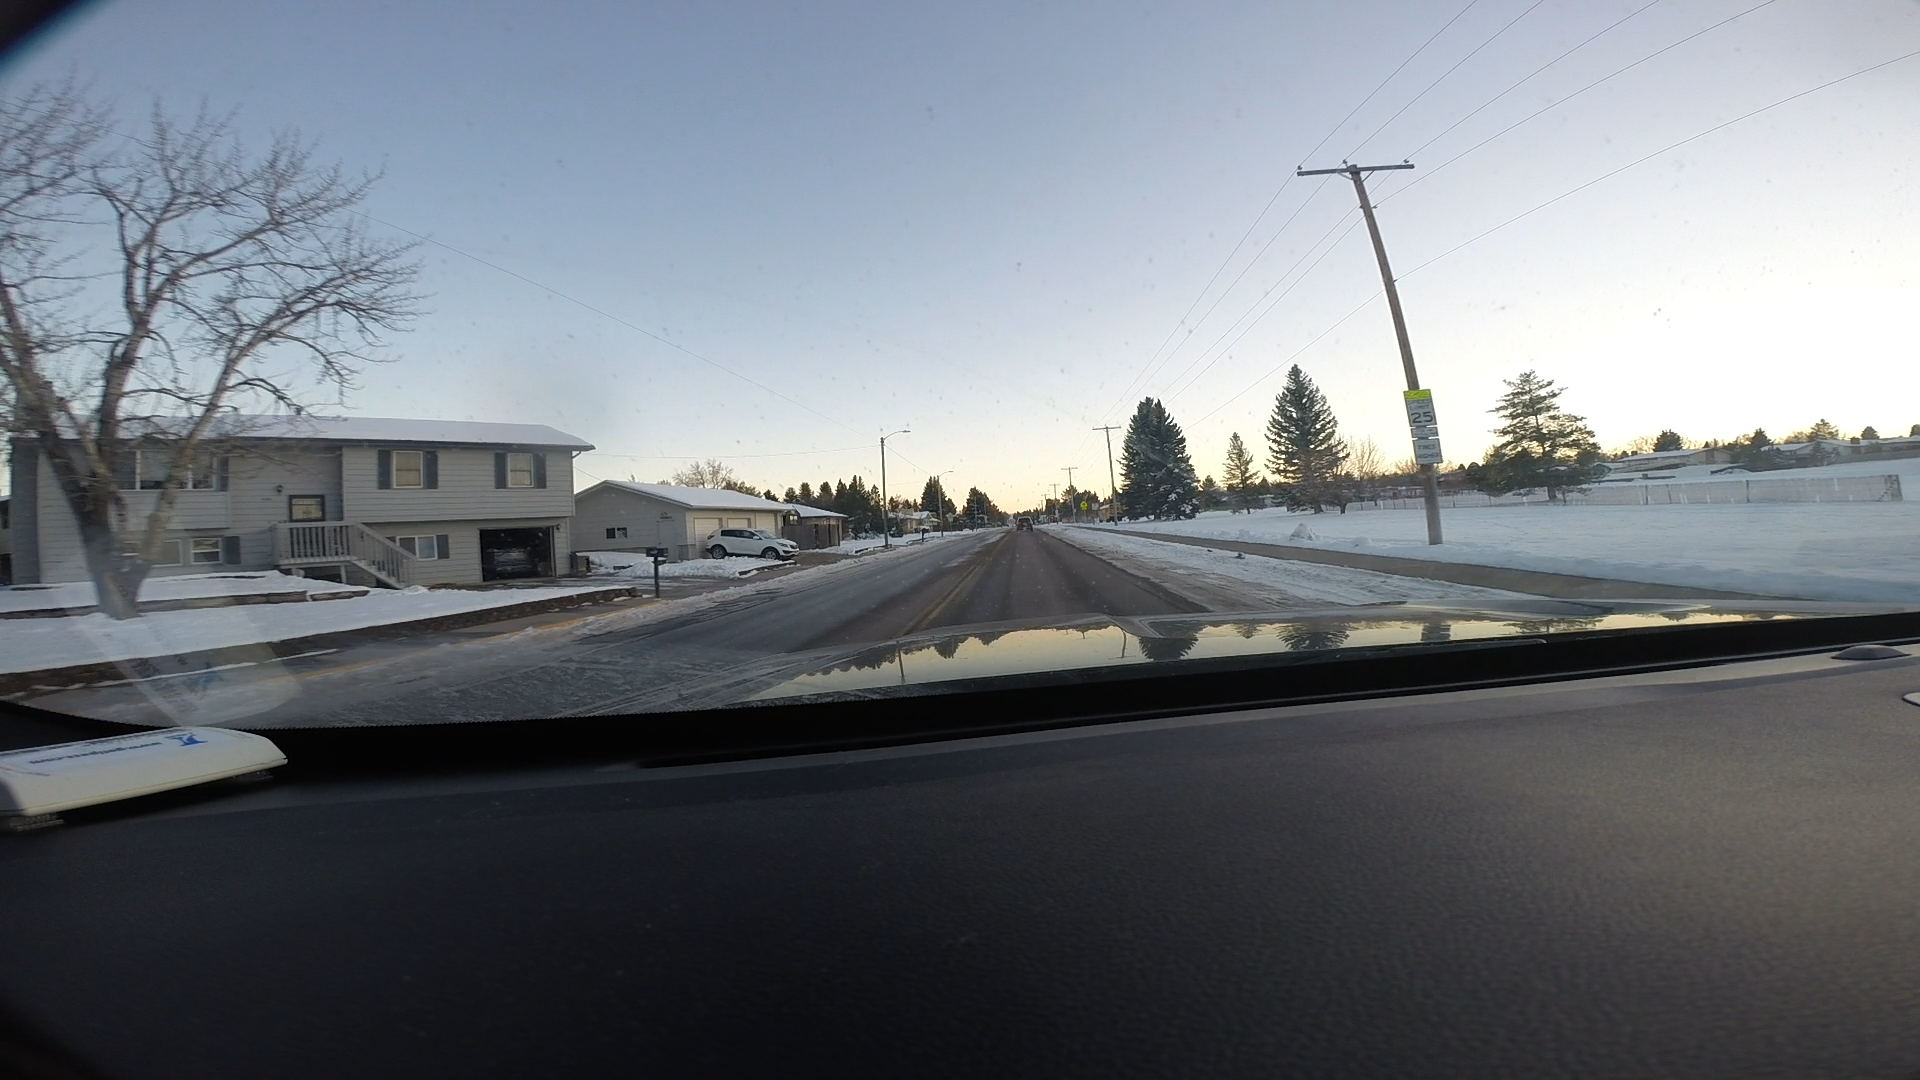
Speed limit sign label: mph25